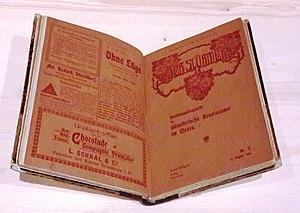
Revue ""Der Stürmer"", n°4 , 15 août 1902"
Das jüngste Elsaß, dit aussi Der Stürmerkreis, c’est-à-dire le cercle des tempétueux, d’après l’expression Sturm und Drang, est un cercle artistique et littéraire strasbourgeois des années 1900, créé pour promouvoir la culture germanique et dialectale proprement alsacienne. Ce groupe composé essentiellement de très jeunes artistes se construit en s'opposant aux idées de l’Alsa-Bund, l’association des intellectuels alsaciens purement germanisants et légitimistes envers l’Empire allemand.